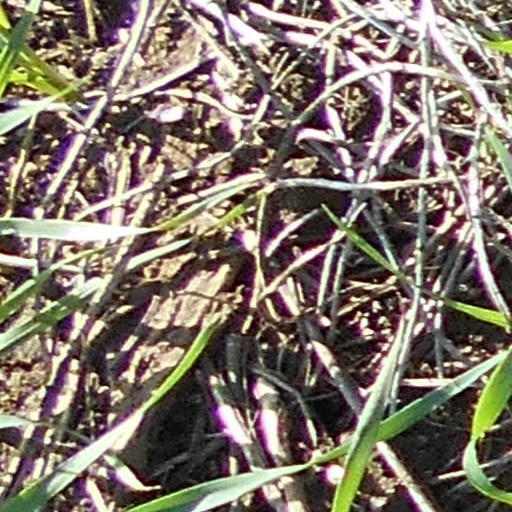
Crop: wheat